Kaj Schmidt Memorial

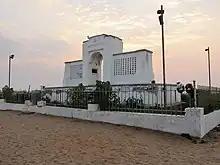
Kaj Schmidt Memorial at Elliots Beach after restoration

The Kaj Schmidt Memorial is an architectural landmark commemorating a Danish sailor who drowned in 1930 trying to save the life of a woman. It is located at Elliot's Beach in Chennai, Tamil Nadu, India. The monument was in a derelict state, but has recently been restored.